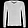
Label: Pullover